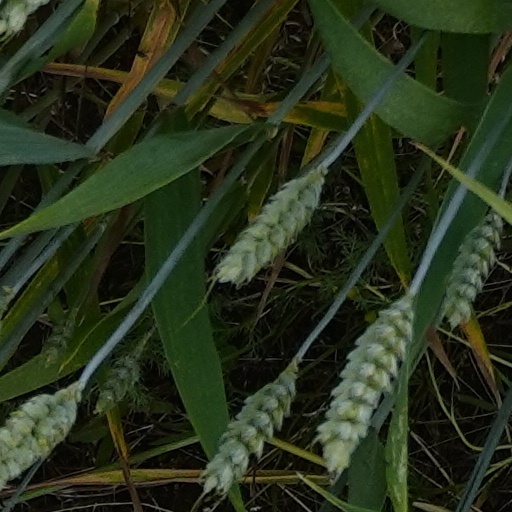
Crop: wheat